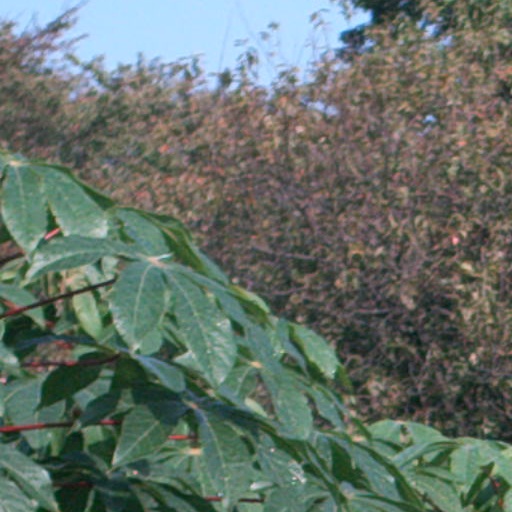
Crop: cassava